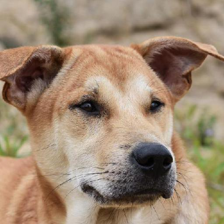
Label: animals